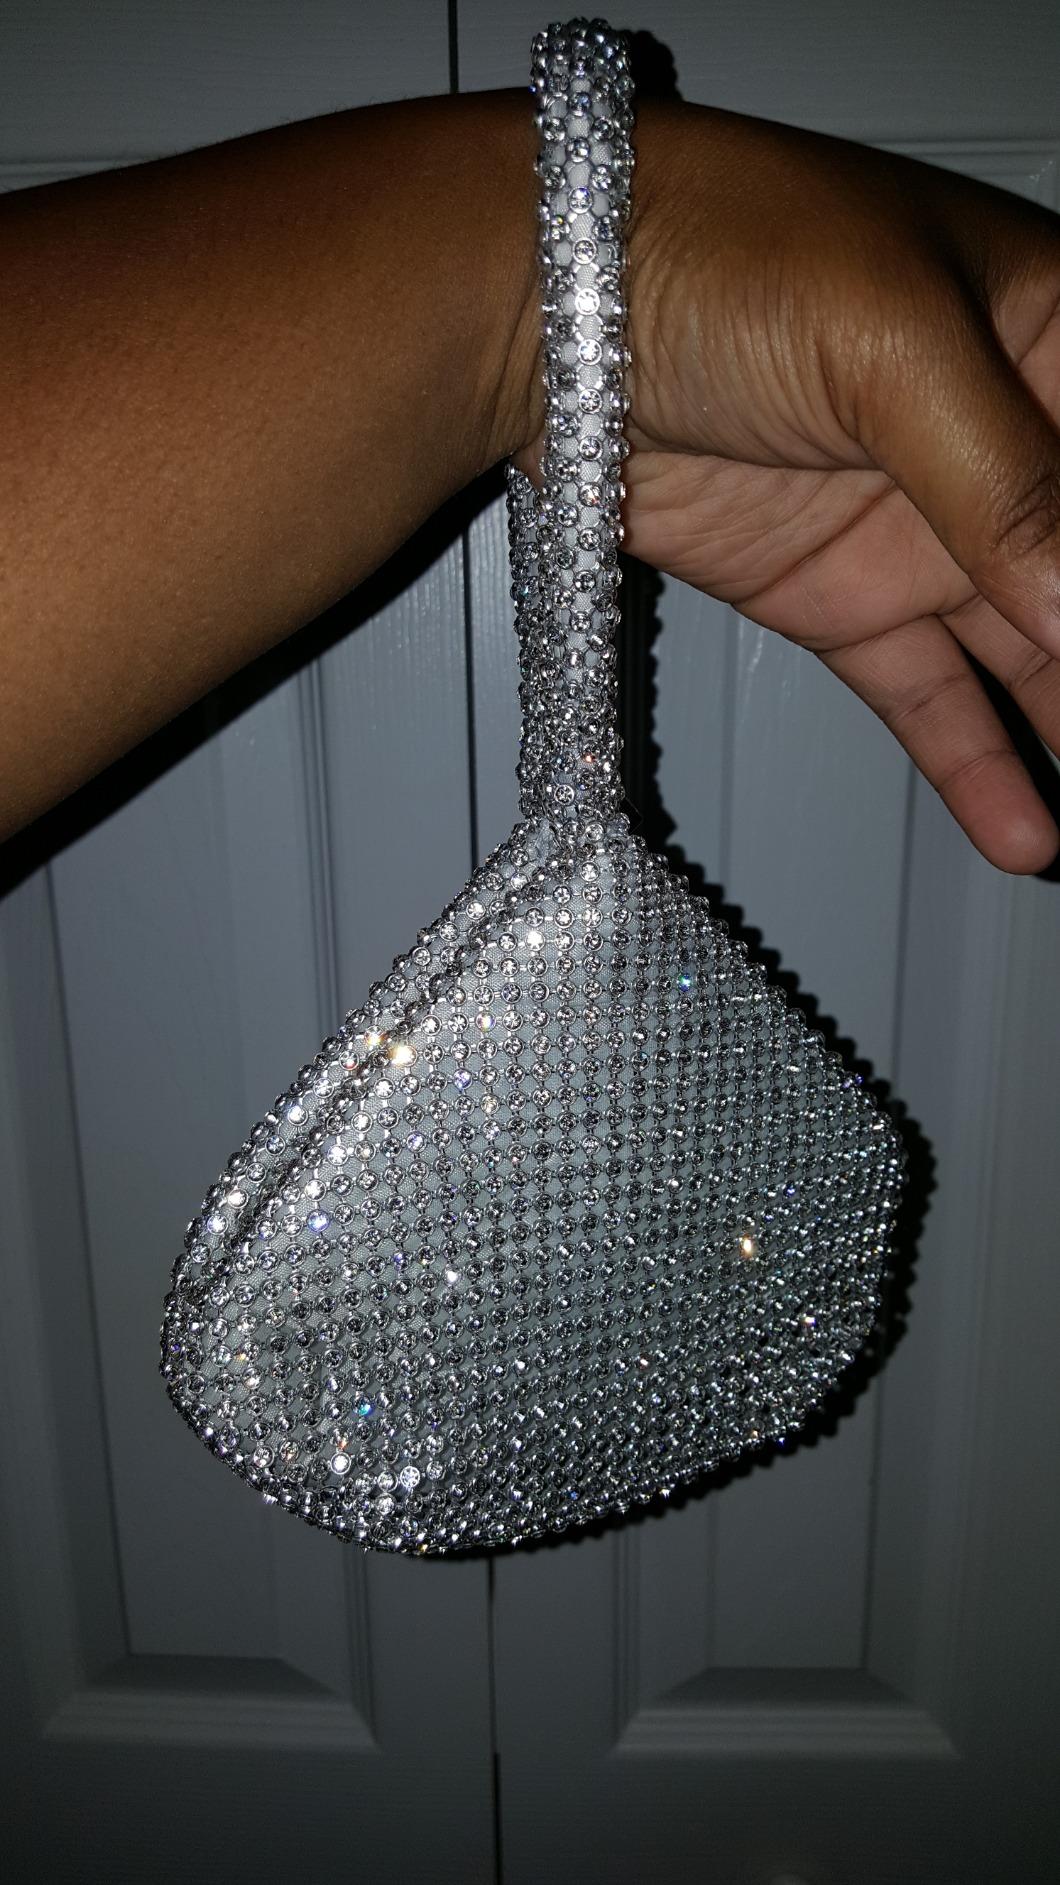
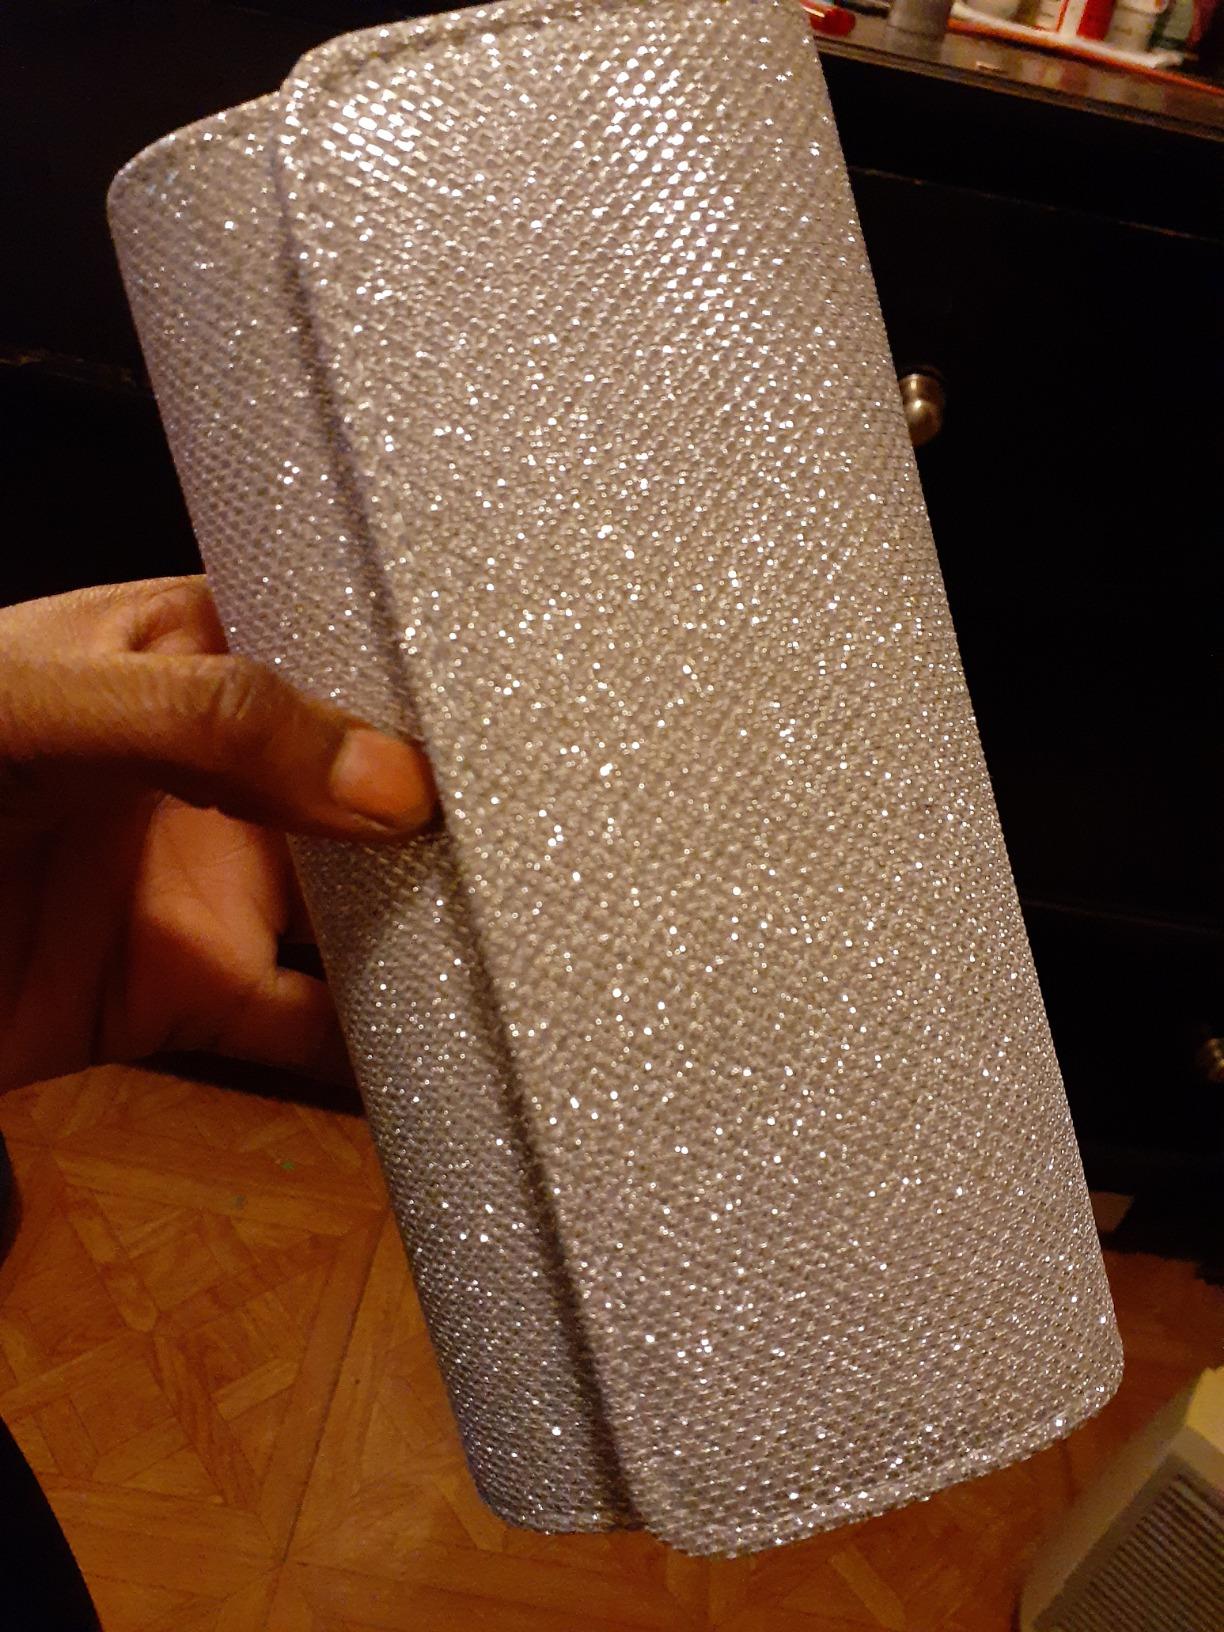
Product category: accessories_handbag
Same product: no